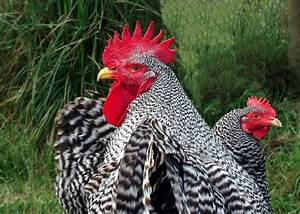
Label: gallina